Pyotr Yeropkin

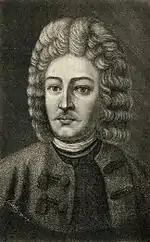
Peter M. Yeropkin

Pyotr Mikhailovich Yeropkin (ca. 1698–1740) was a Russian architect credited with replanning Saint Petersburg after Peter the Great's death. It was Yeropkin who designed the famous Trident of the Nevsky, Voznesensky, and Gorokhovaya thoroughfares as the city's structural center. He demanded that "no obstacle to the view of the Admiralty spire should be permitted" and insisted on the primacy of the embankments.